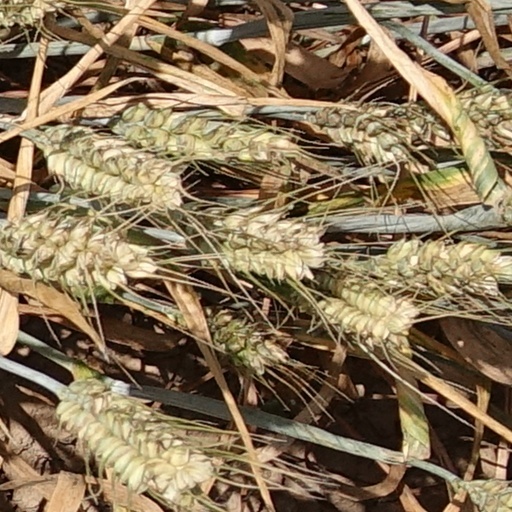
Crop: wheat